Archelon

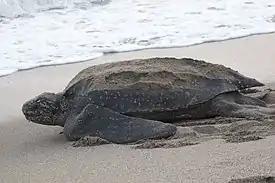
A leatherback sea turtle leaving a beach, possibly after laying eggs.

In its original 1896 description, Wieland placed "Archelon" into the family Protostegidae, which included at the time the smaller "Protostega" and "Protosphargis", the latter being nowadays classified in a position closer to the family Cheloniidae. In 1953, Swiss paleontologist split Protostegidae into two subfamilies: Chelospharginae and Protosteginae; to the former was assigned "Chelosphargis" and "Calcarichelys", and the latter "Archelon" and "Protostega". The sister group of "Protostegidae" had, in the past, been considered to be Dermochelyidae, and thus their closest living relative would have been the dermochelyid leatherback sea turtle ("Dermochelys coriacea"). However, phylogenetic studies conclude that protostegids represent a completely separate, basal (ancient) lineage that originated in the Late Jurassic, removing the family from the superfamily "Chelonioidea" (which includes all sea turtles). In this model, "Archelon" does not share a marine ancestor with any sea turtle.